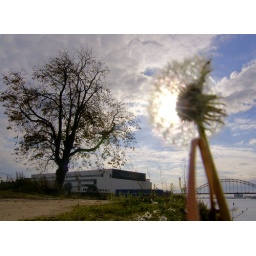
Along the river 'De Noord' in Alblasserdam. (With the bridge over 'De Noord' between Alblasserdam and H.I.Ambacht on the right)